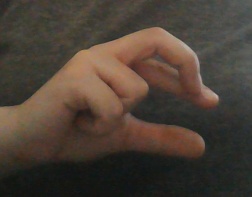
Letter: thal